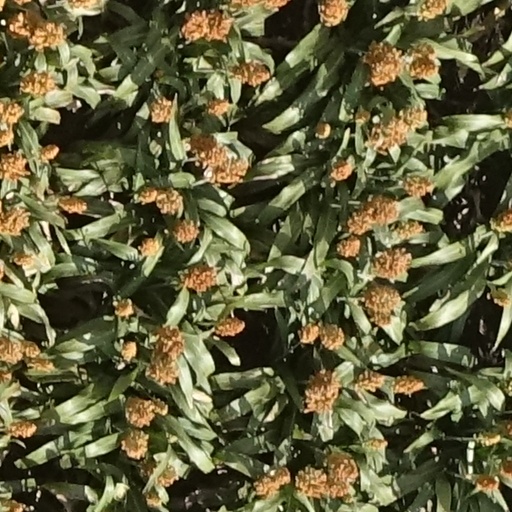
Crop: sorghum